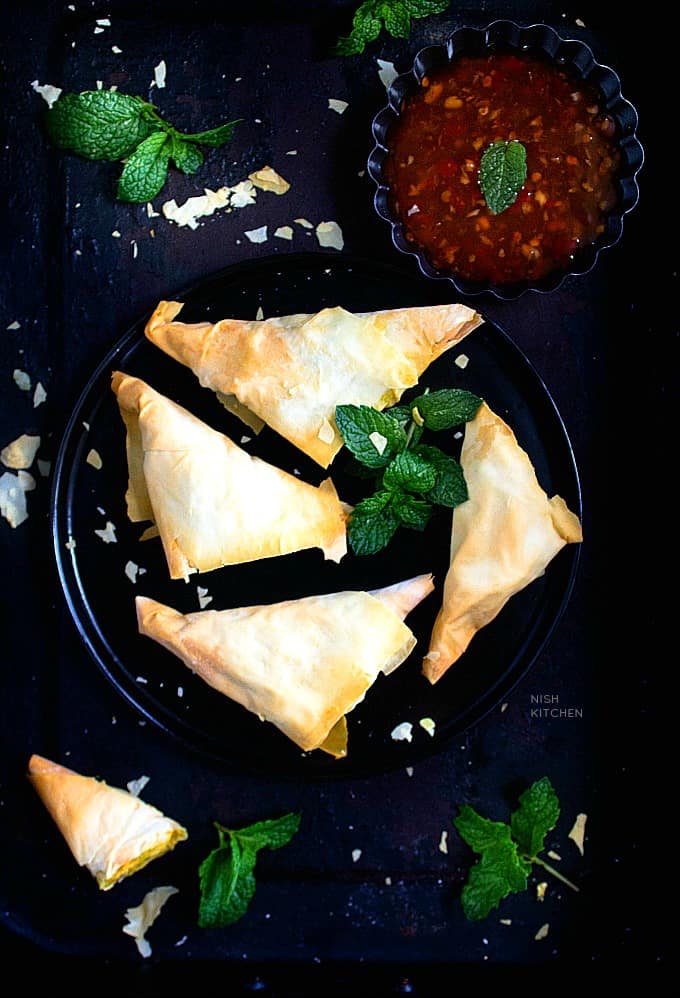
Dish: samosa